Dastaan (2010 TV series)

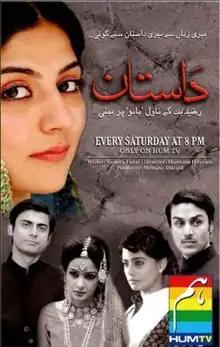
A promotional newspaper advertisement

Dastaan is a Pakistani television series based on the 1971 novel "Bano" by Razia Butt. Dramatized by author and screenwriter Samira Fazal, it originally aired on Hum TV in 2010. It is set amidst the partition of India and the establishment of Pakistan, taking place between 1947 and 1956. It depicts the story of Bano, a Muslim girl from a close-knit family living in Ludhiana, Punjab Province; the plot revolves around the trials and tribulations that she faces after she decides to dedicate her life to the All-India Muslim League.